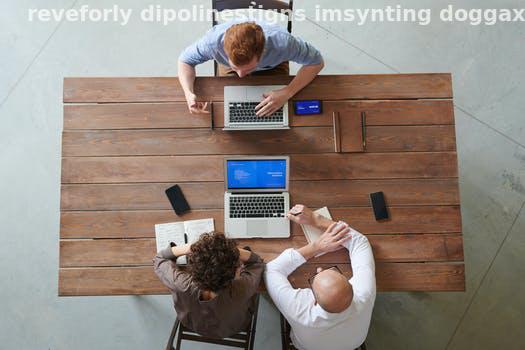
Label: Watermark